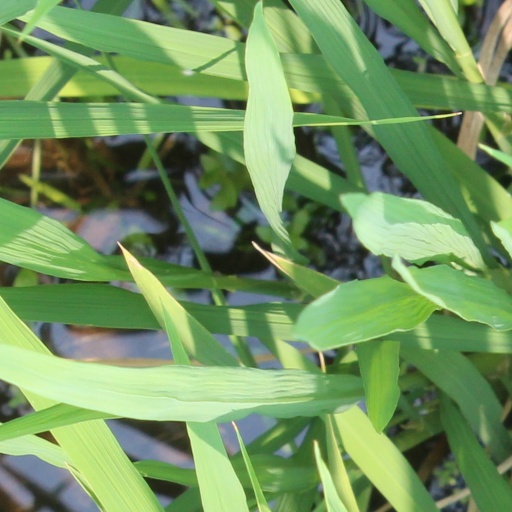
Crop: rice